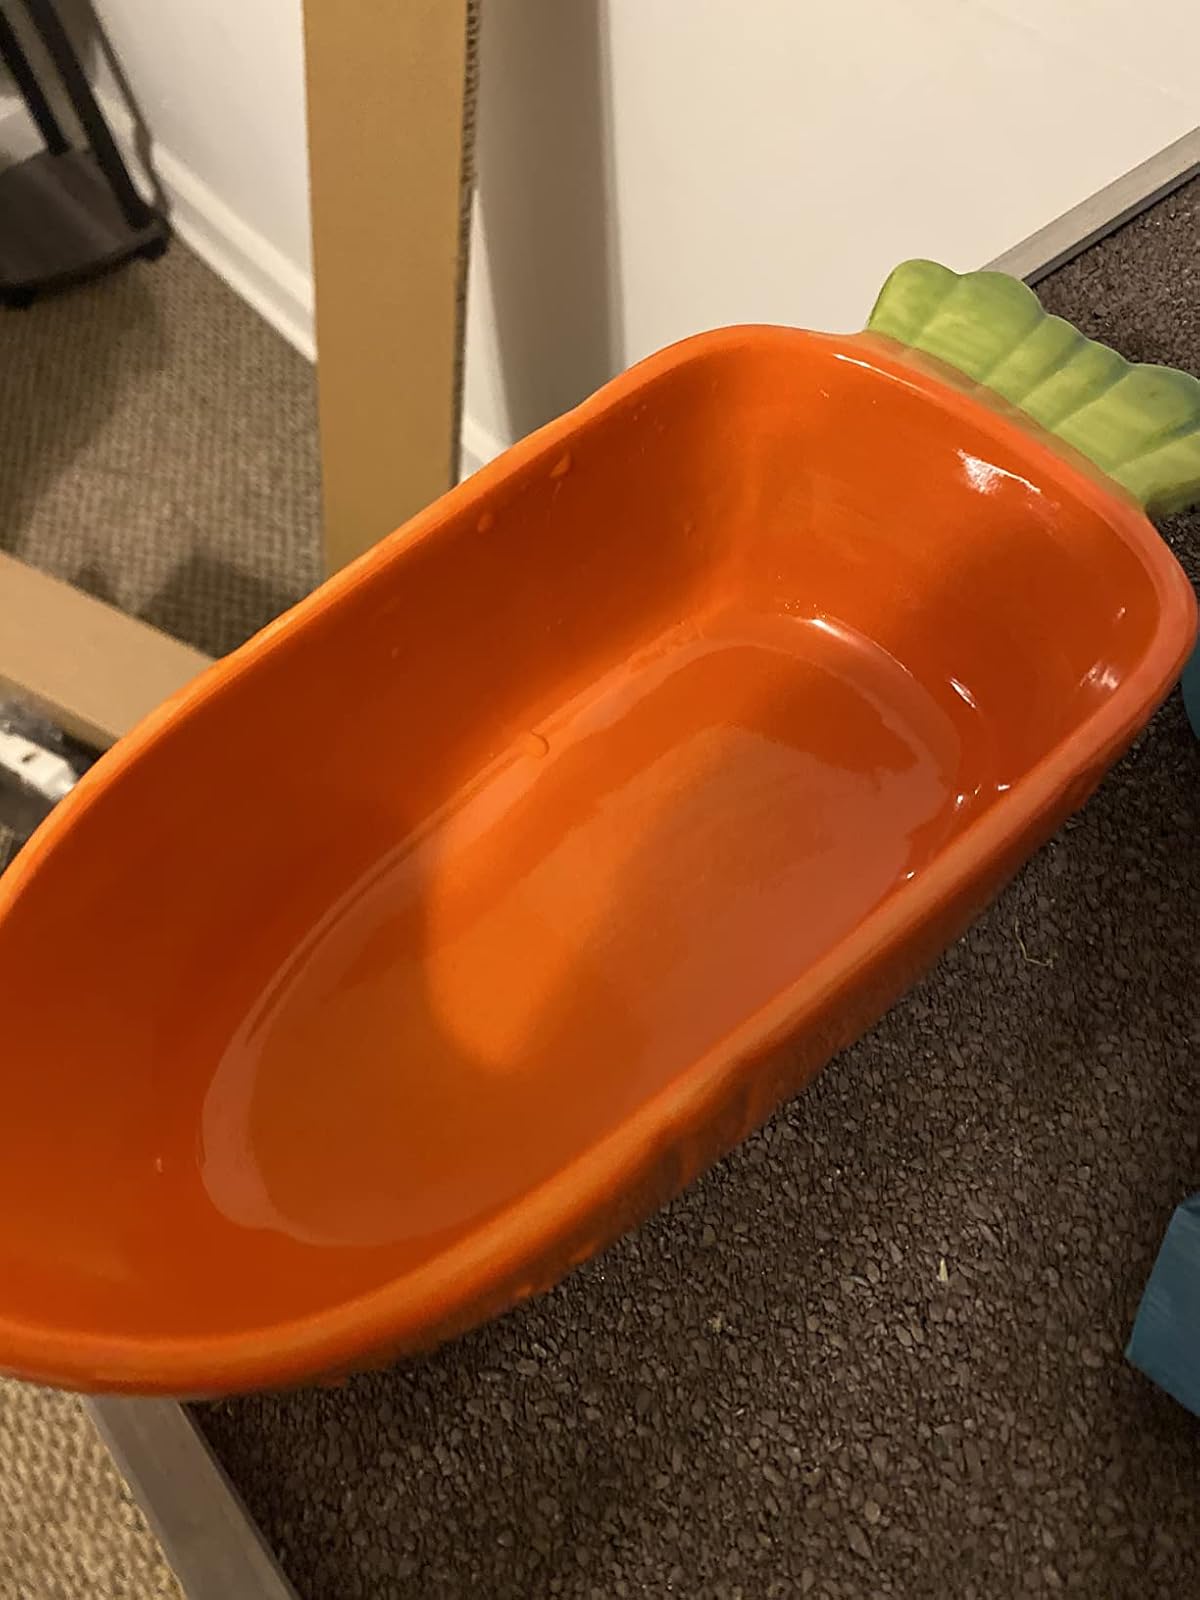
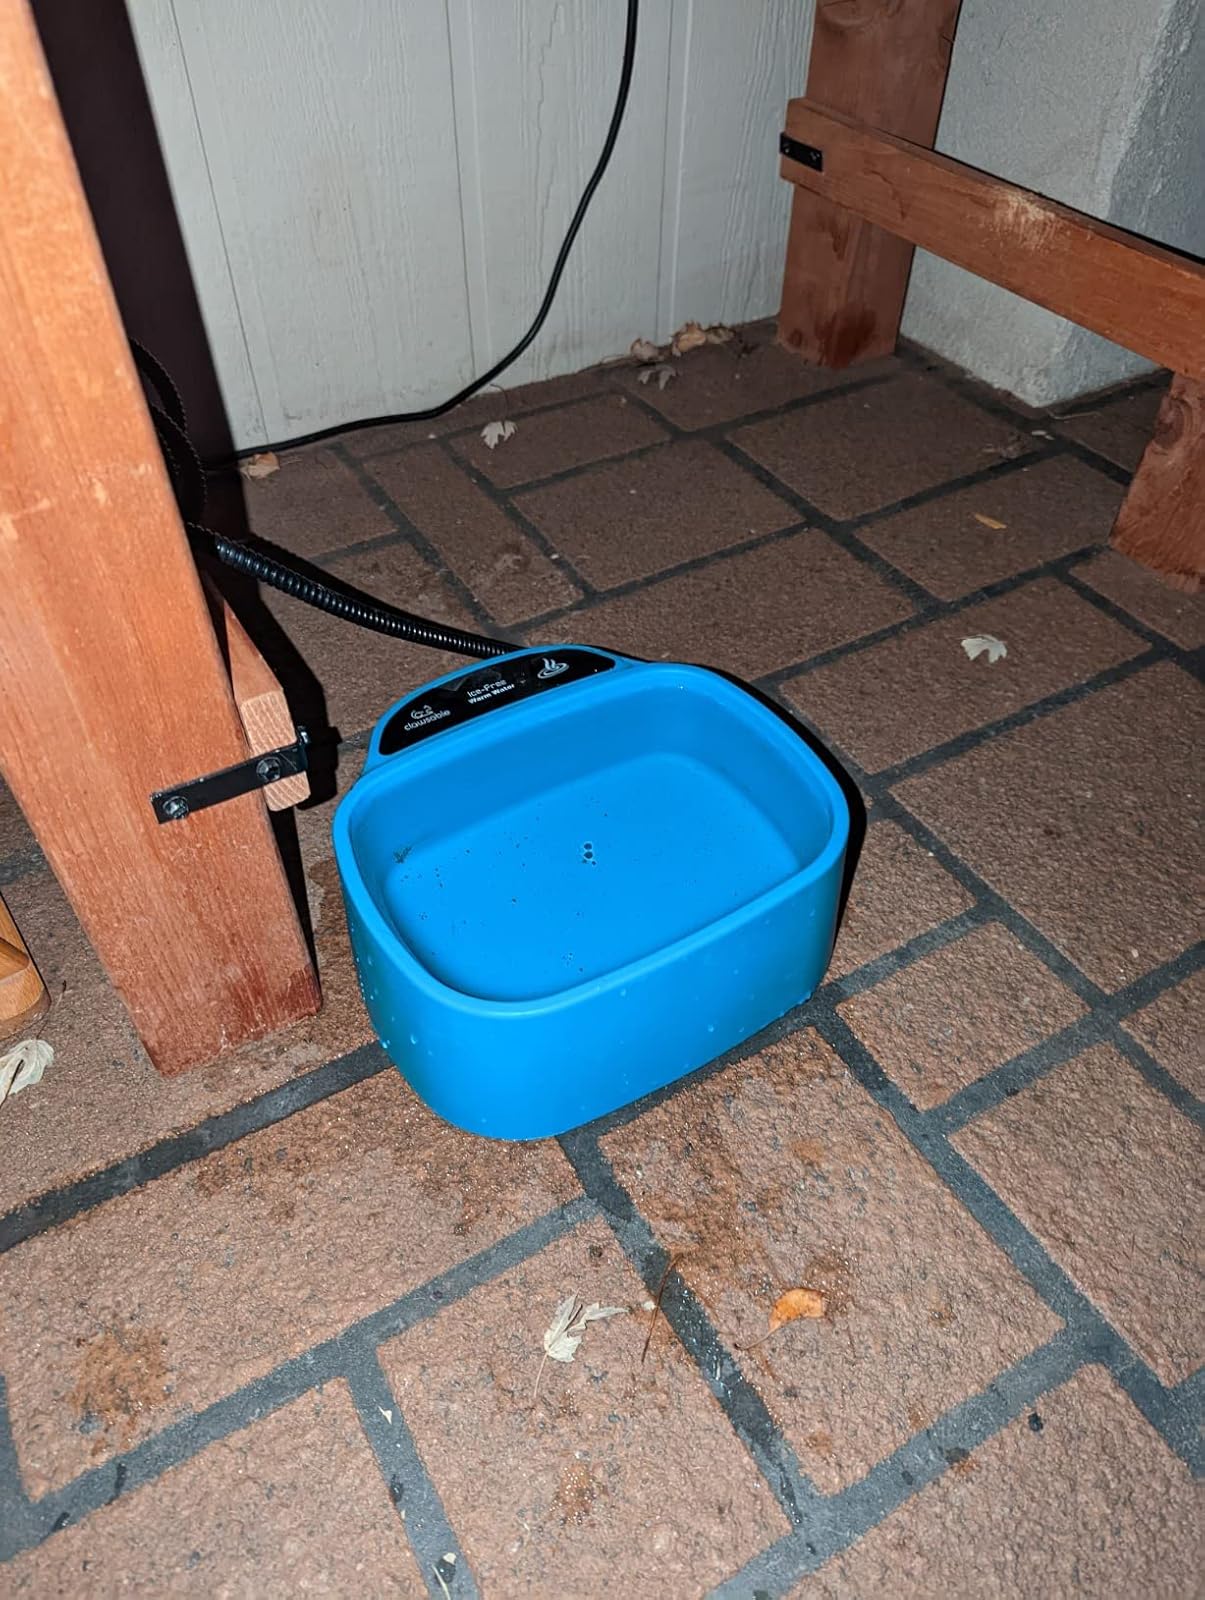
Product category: items_bowl
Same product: no